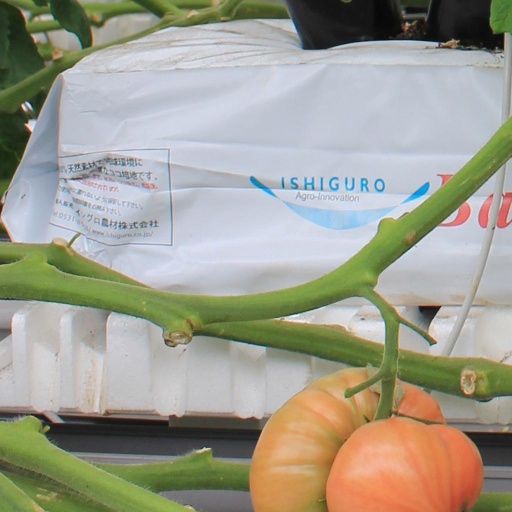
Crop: tomato